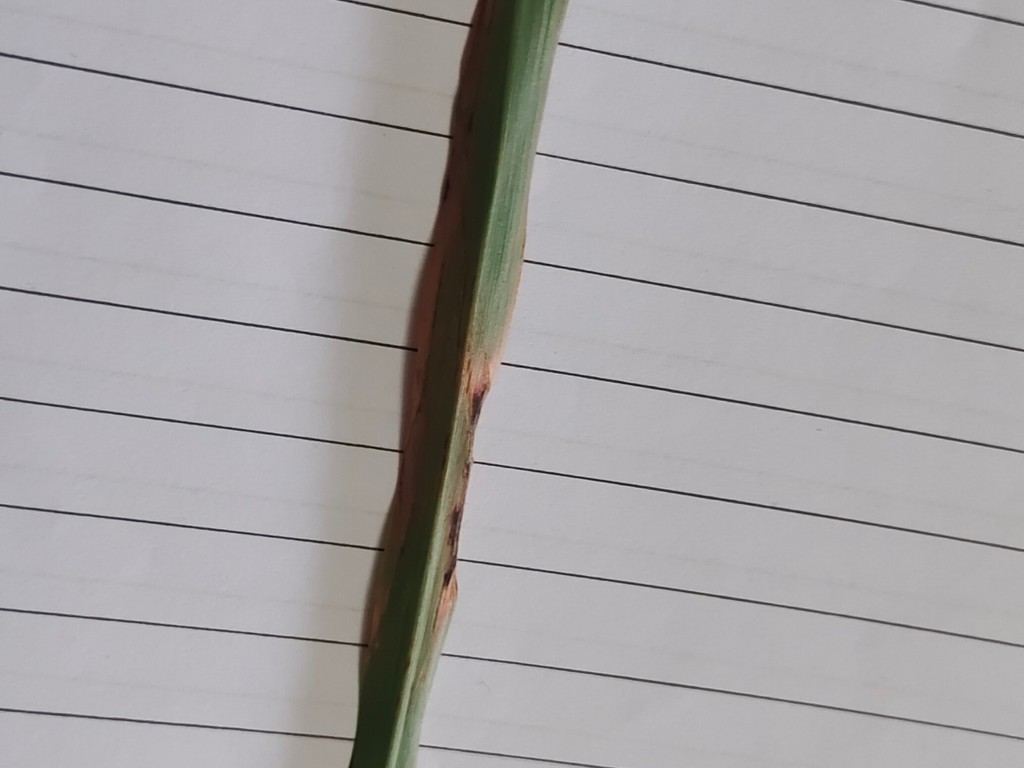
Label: Unhealthy